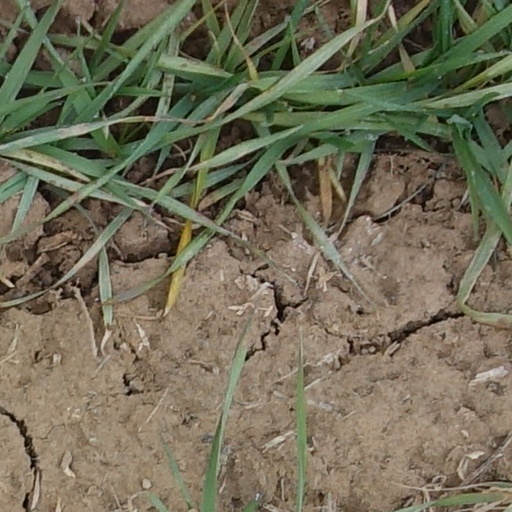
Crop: wheat